Nut (goddess)

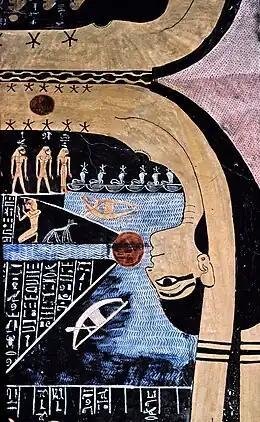
Nut swallows the Sun, which travels through her body at night to be reborn at dawn.

Nut is a daughter of Shu and Tefnut. Her brother and husband is Geb. She had four childrenOsiris, Set, Isis, and Nephthysto which is added Horus in a Graeco-Egyptian version of the myth of Nut and Geb. She is considered one of the oldest deities among the Egyptian pantheon, with her origin being found on the creation story of Heliopolis. She was originally the goddess of the nighttime sky, but eventually became referred to as simply the sky goddess. Her headdress was the hieroglyph of part of her name, a pot, which may also symbolize the uterus. Mostly depicted in nude human form, Nut was also sometimes depicted in the form of a cow whose great body formed the sky and heavens, a sycamore tree, or as a giant sow, suckling many piglets (representing the stars).